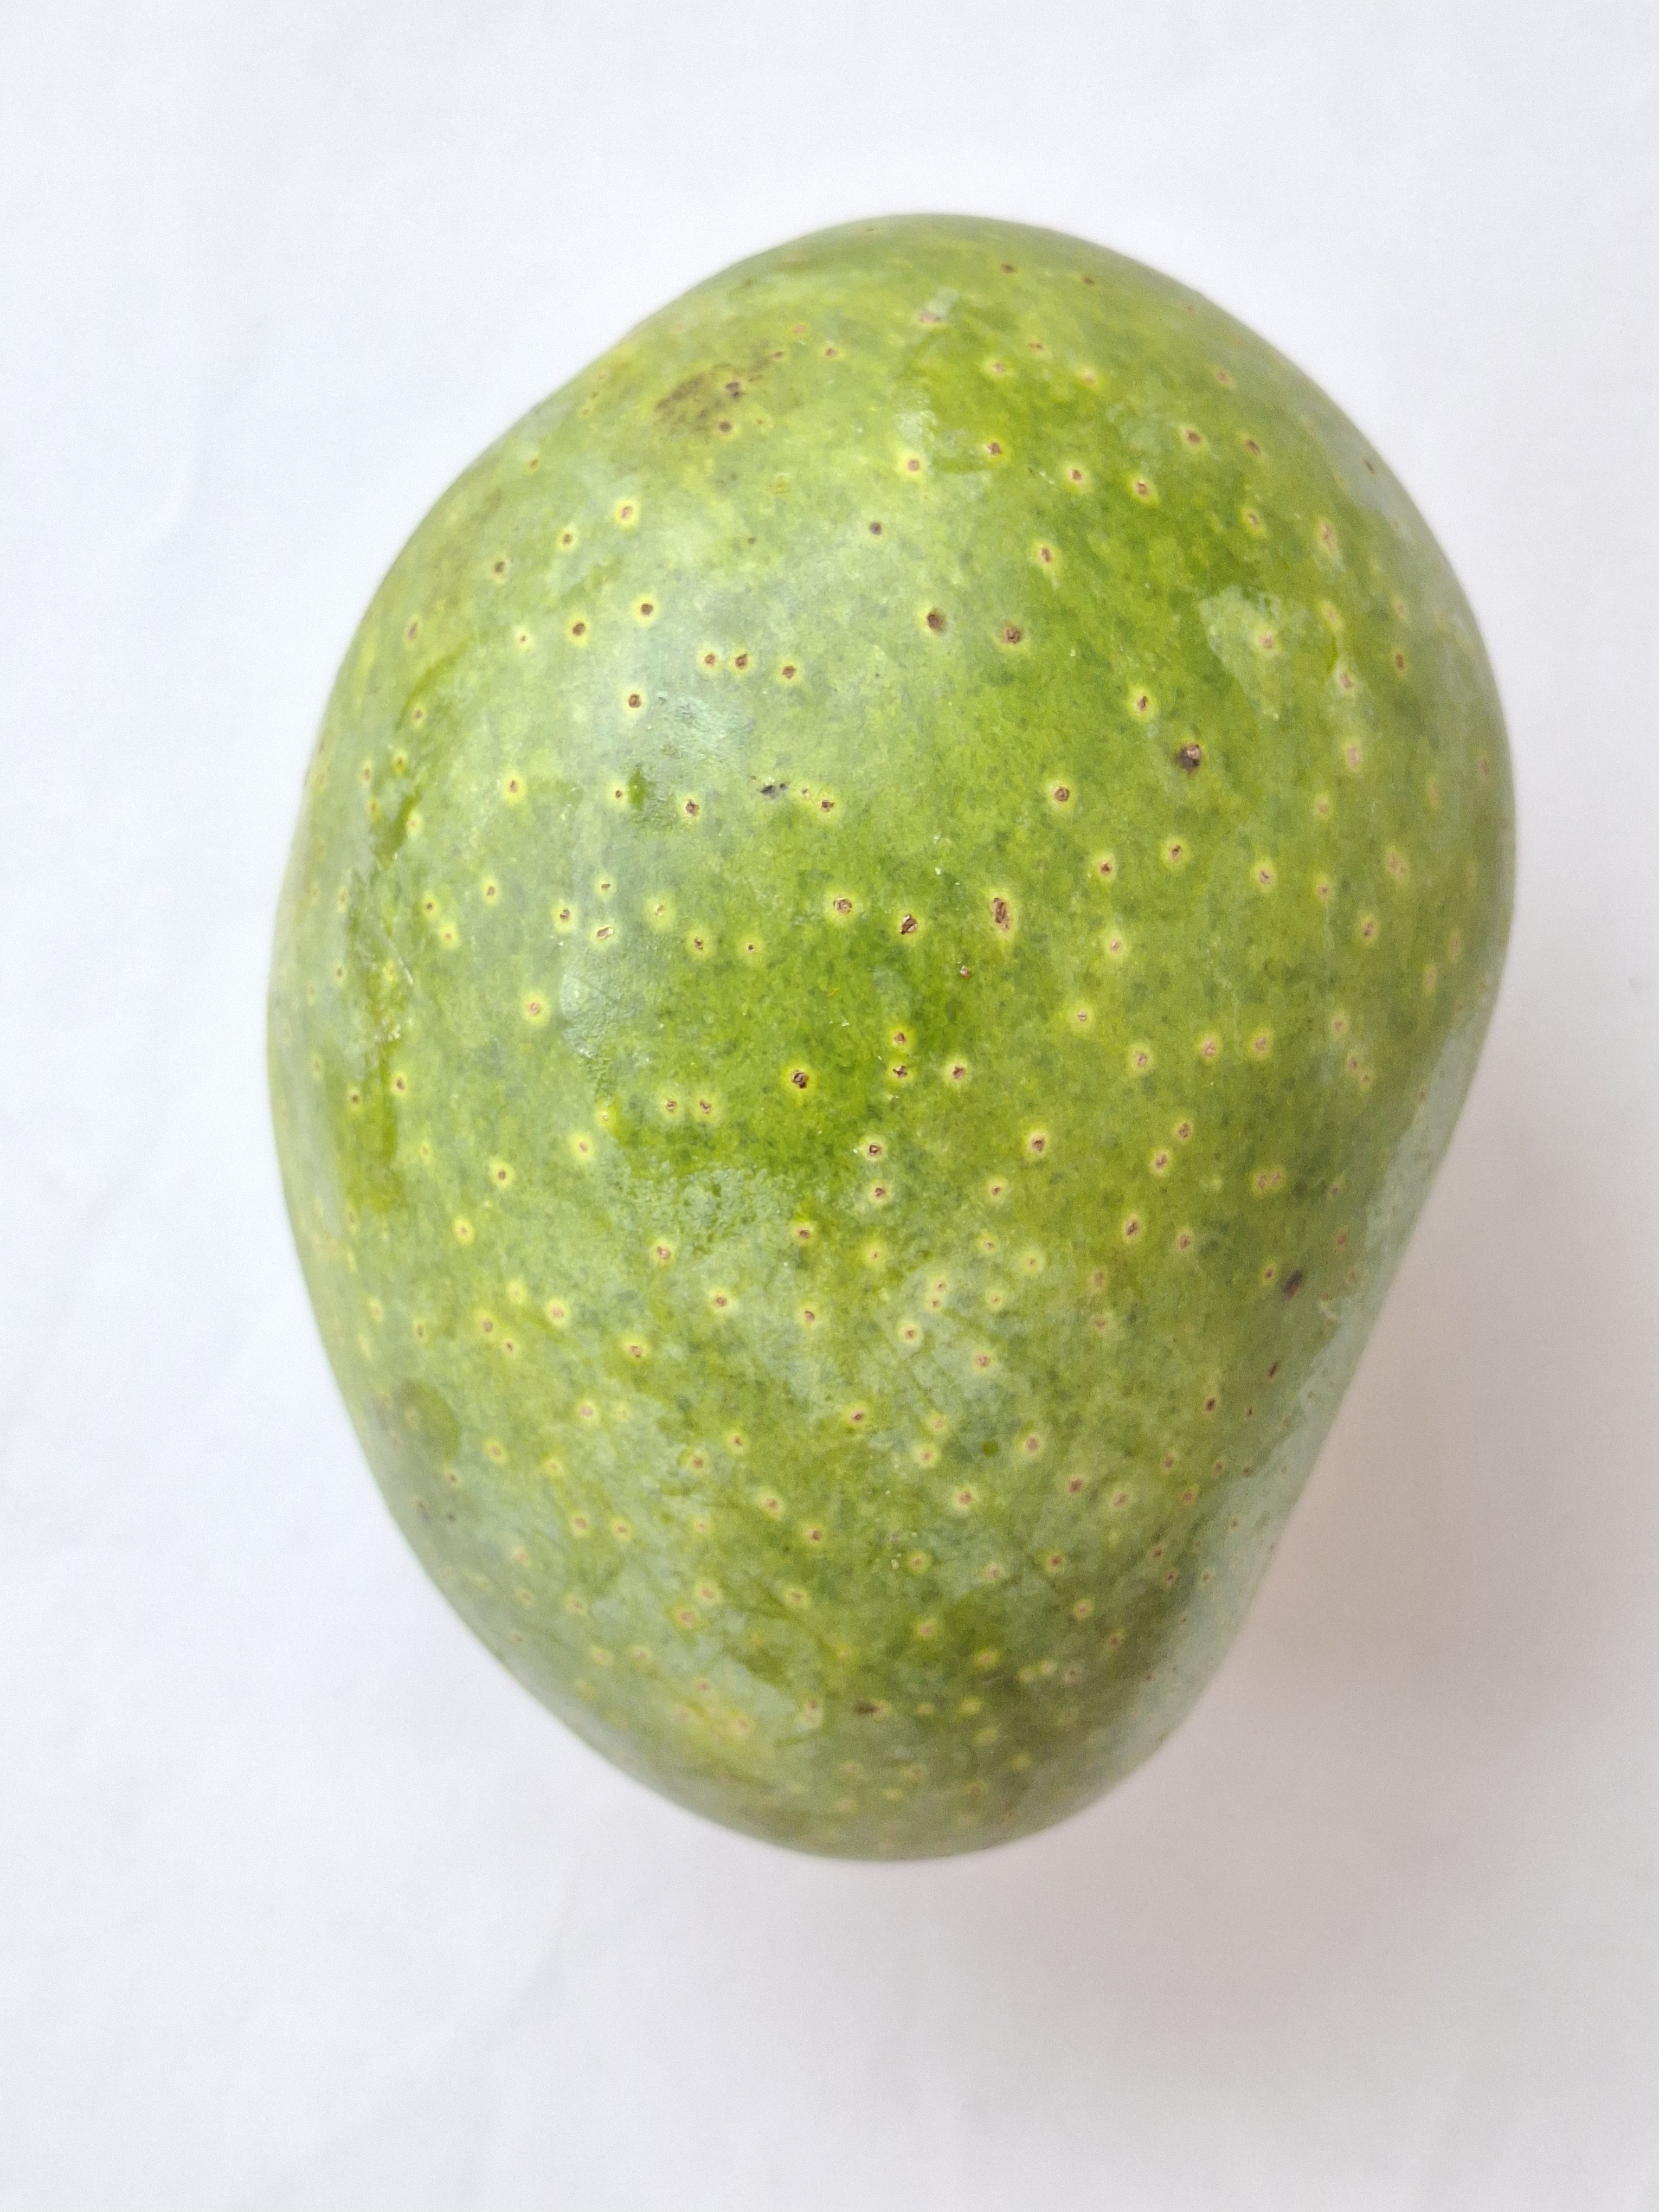
Mango variety: GopalBhog